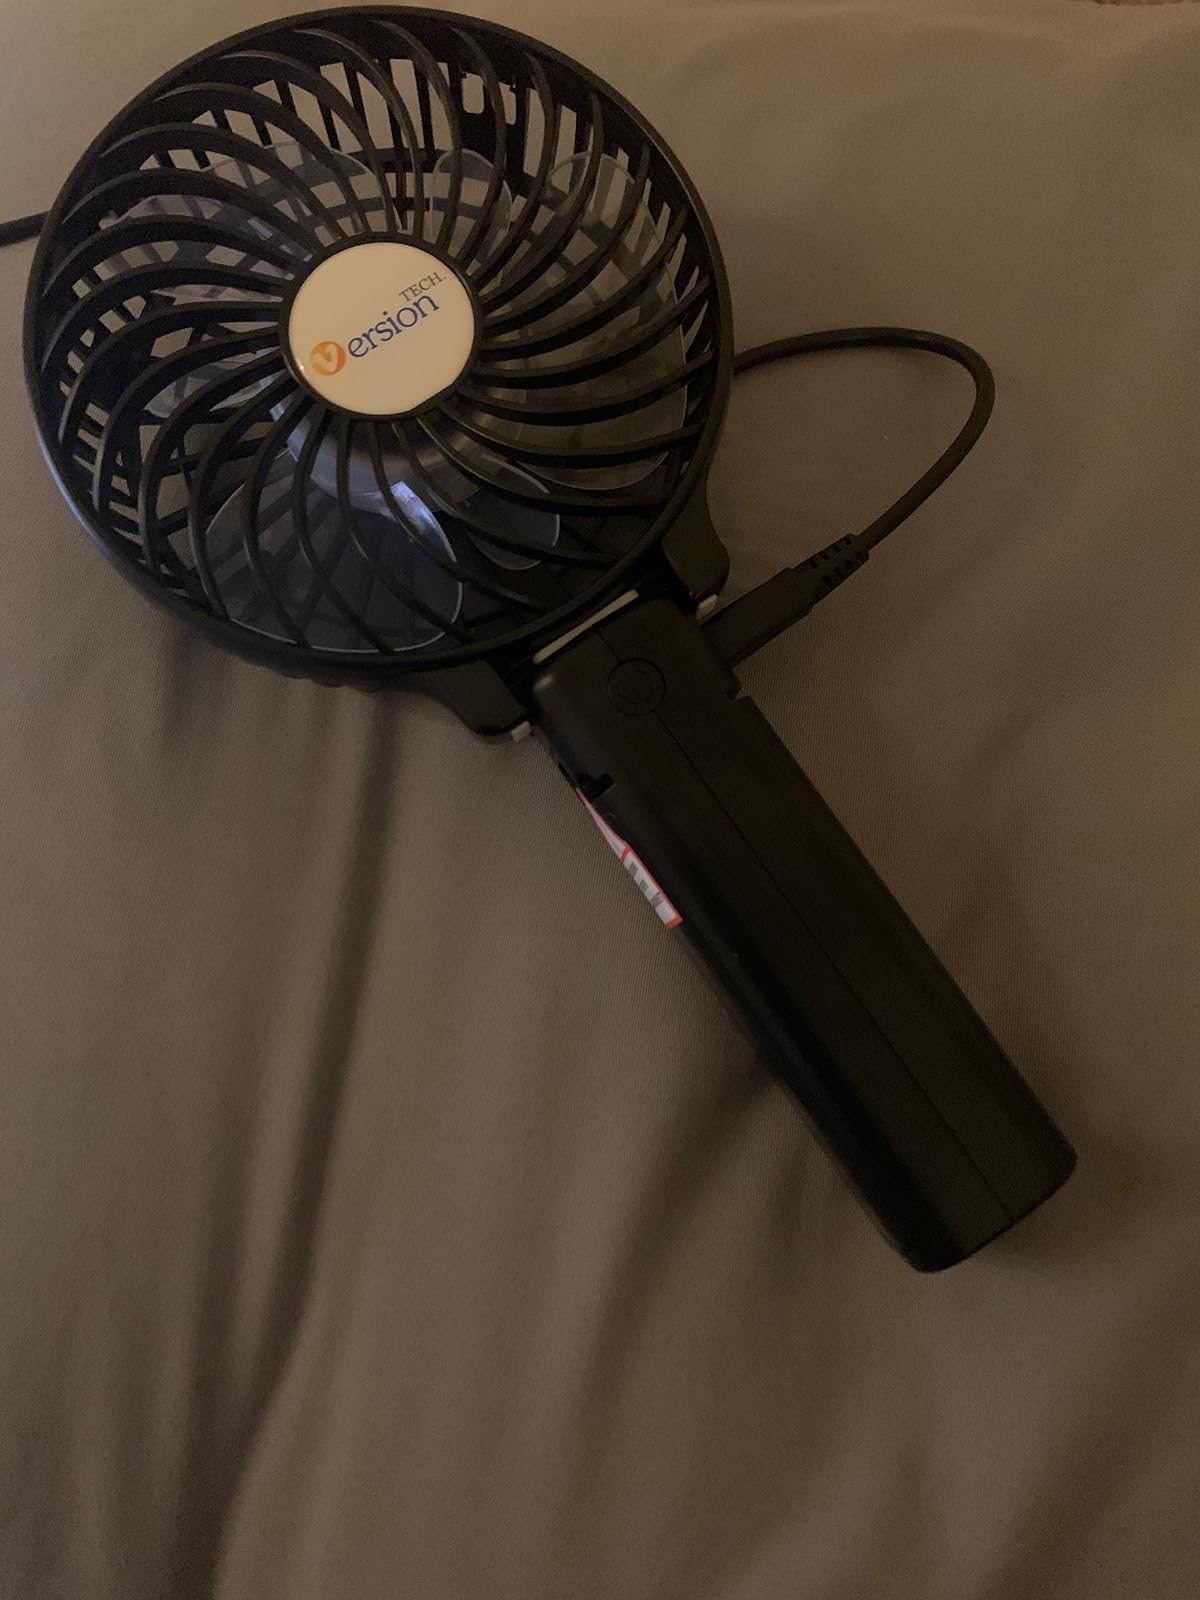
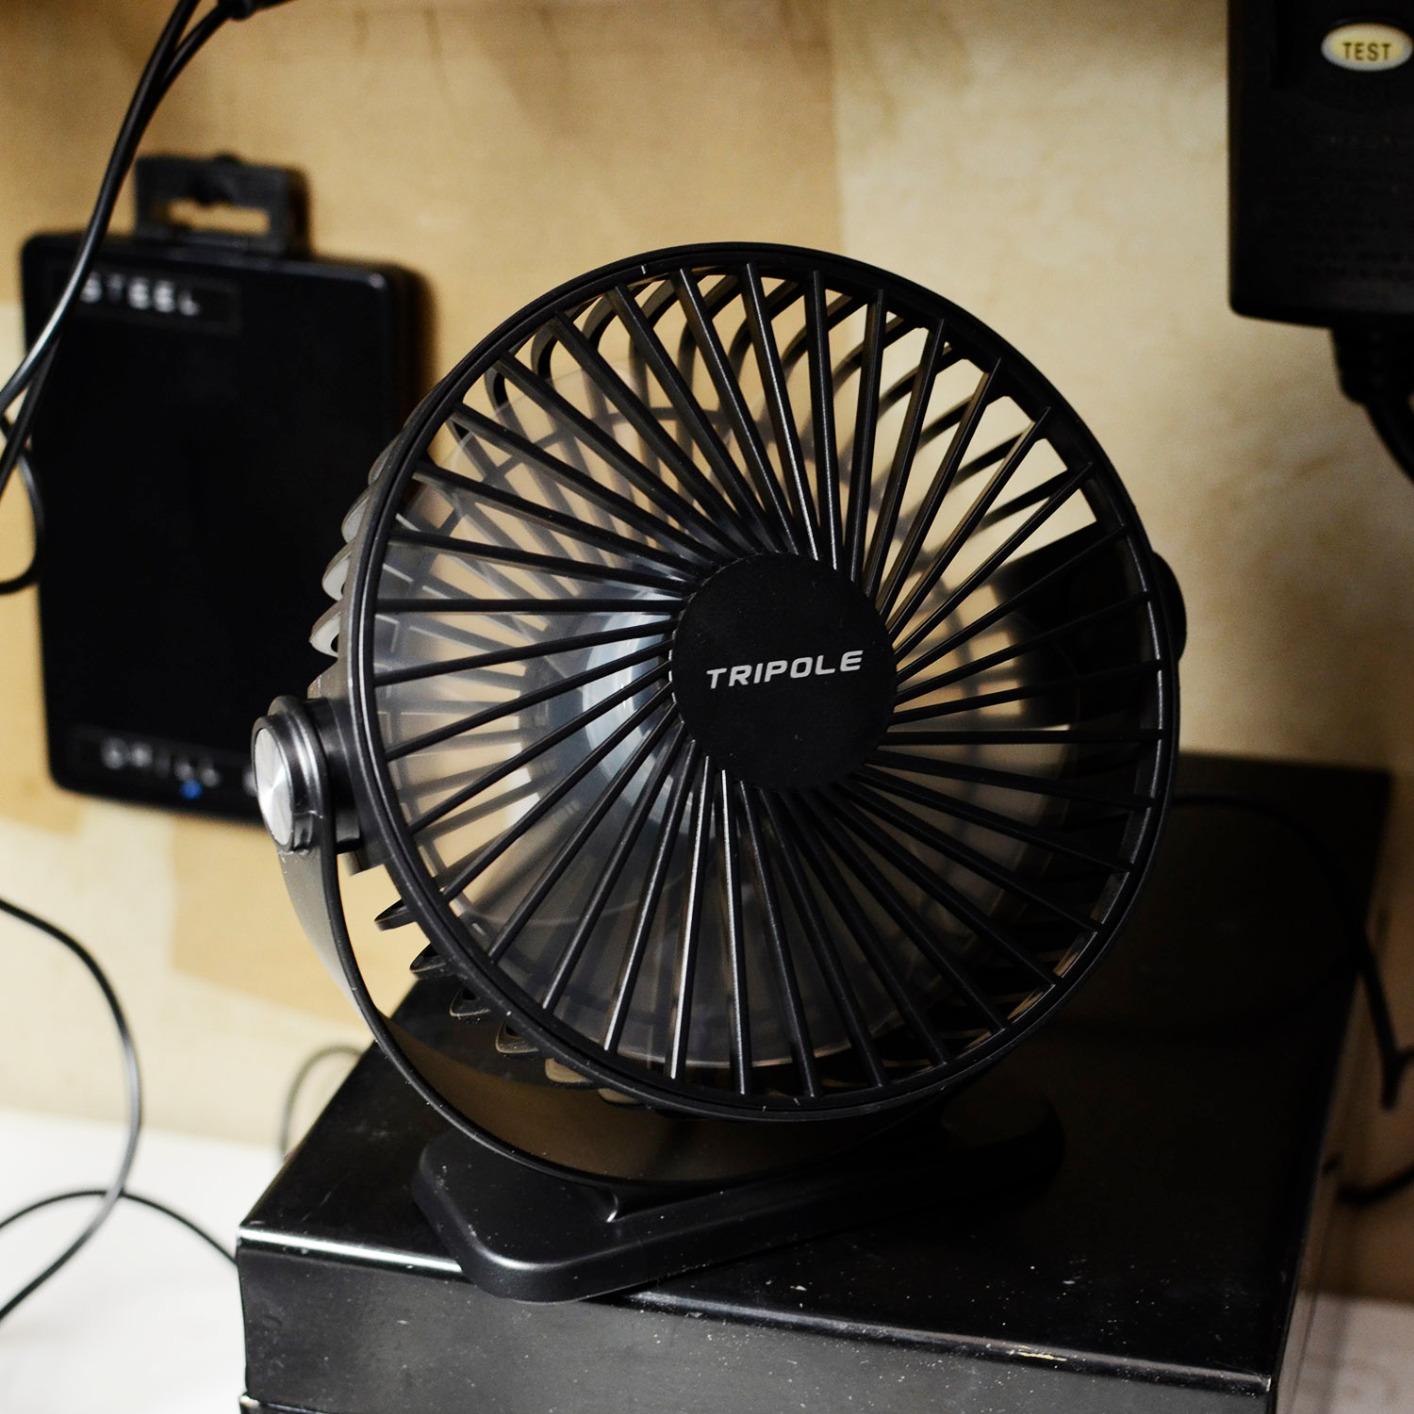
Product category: fan
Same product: no